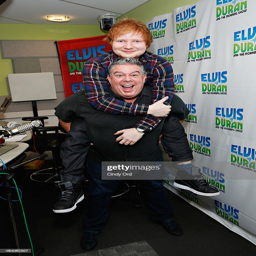
pop artist poses with radio personality during a visit .